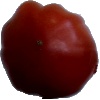
Label: Tomato Heart 1